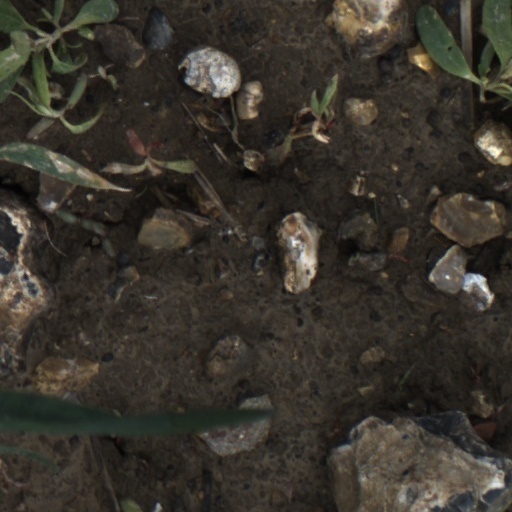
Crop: wheat